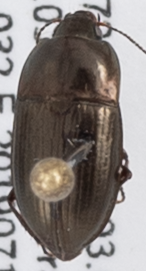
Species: Amara coelebs
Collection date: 2019-07-10
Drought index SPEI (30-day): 1.13
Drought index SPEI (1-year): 1.13
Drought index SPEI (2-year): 0.71